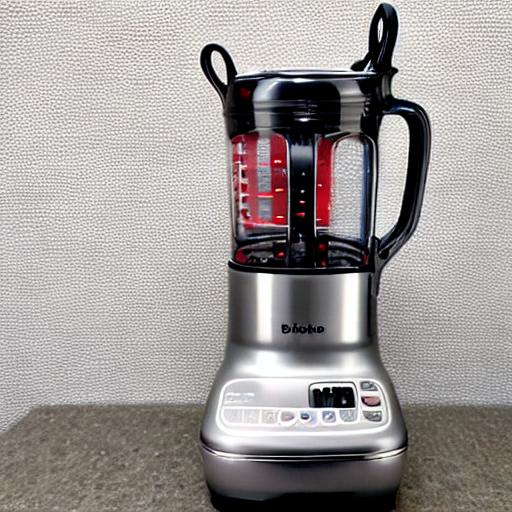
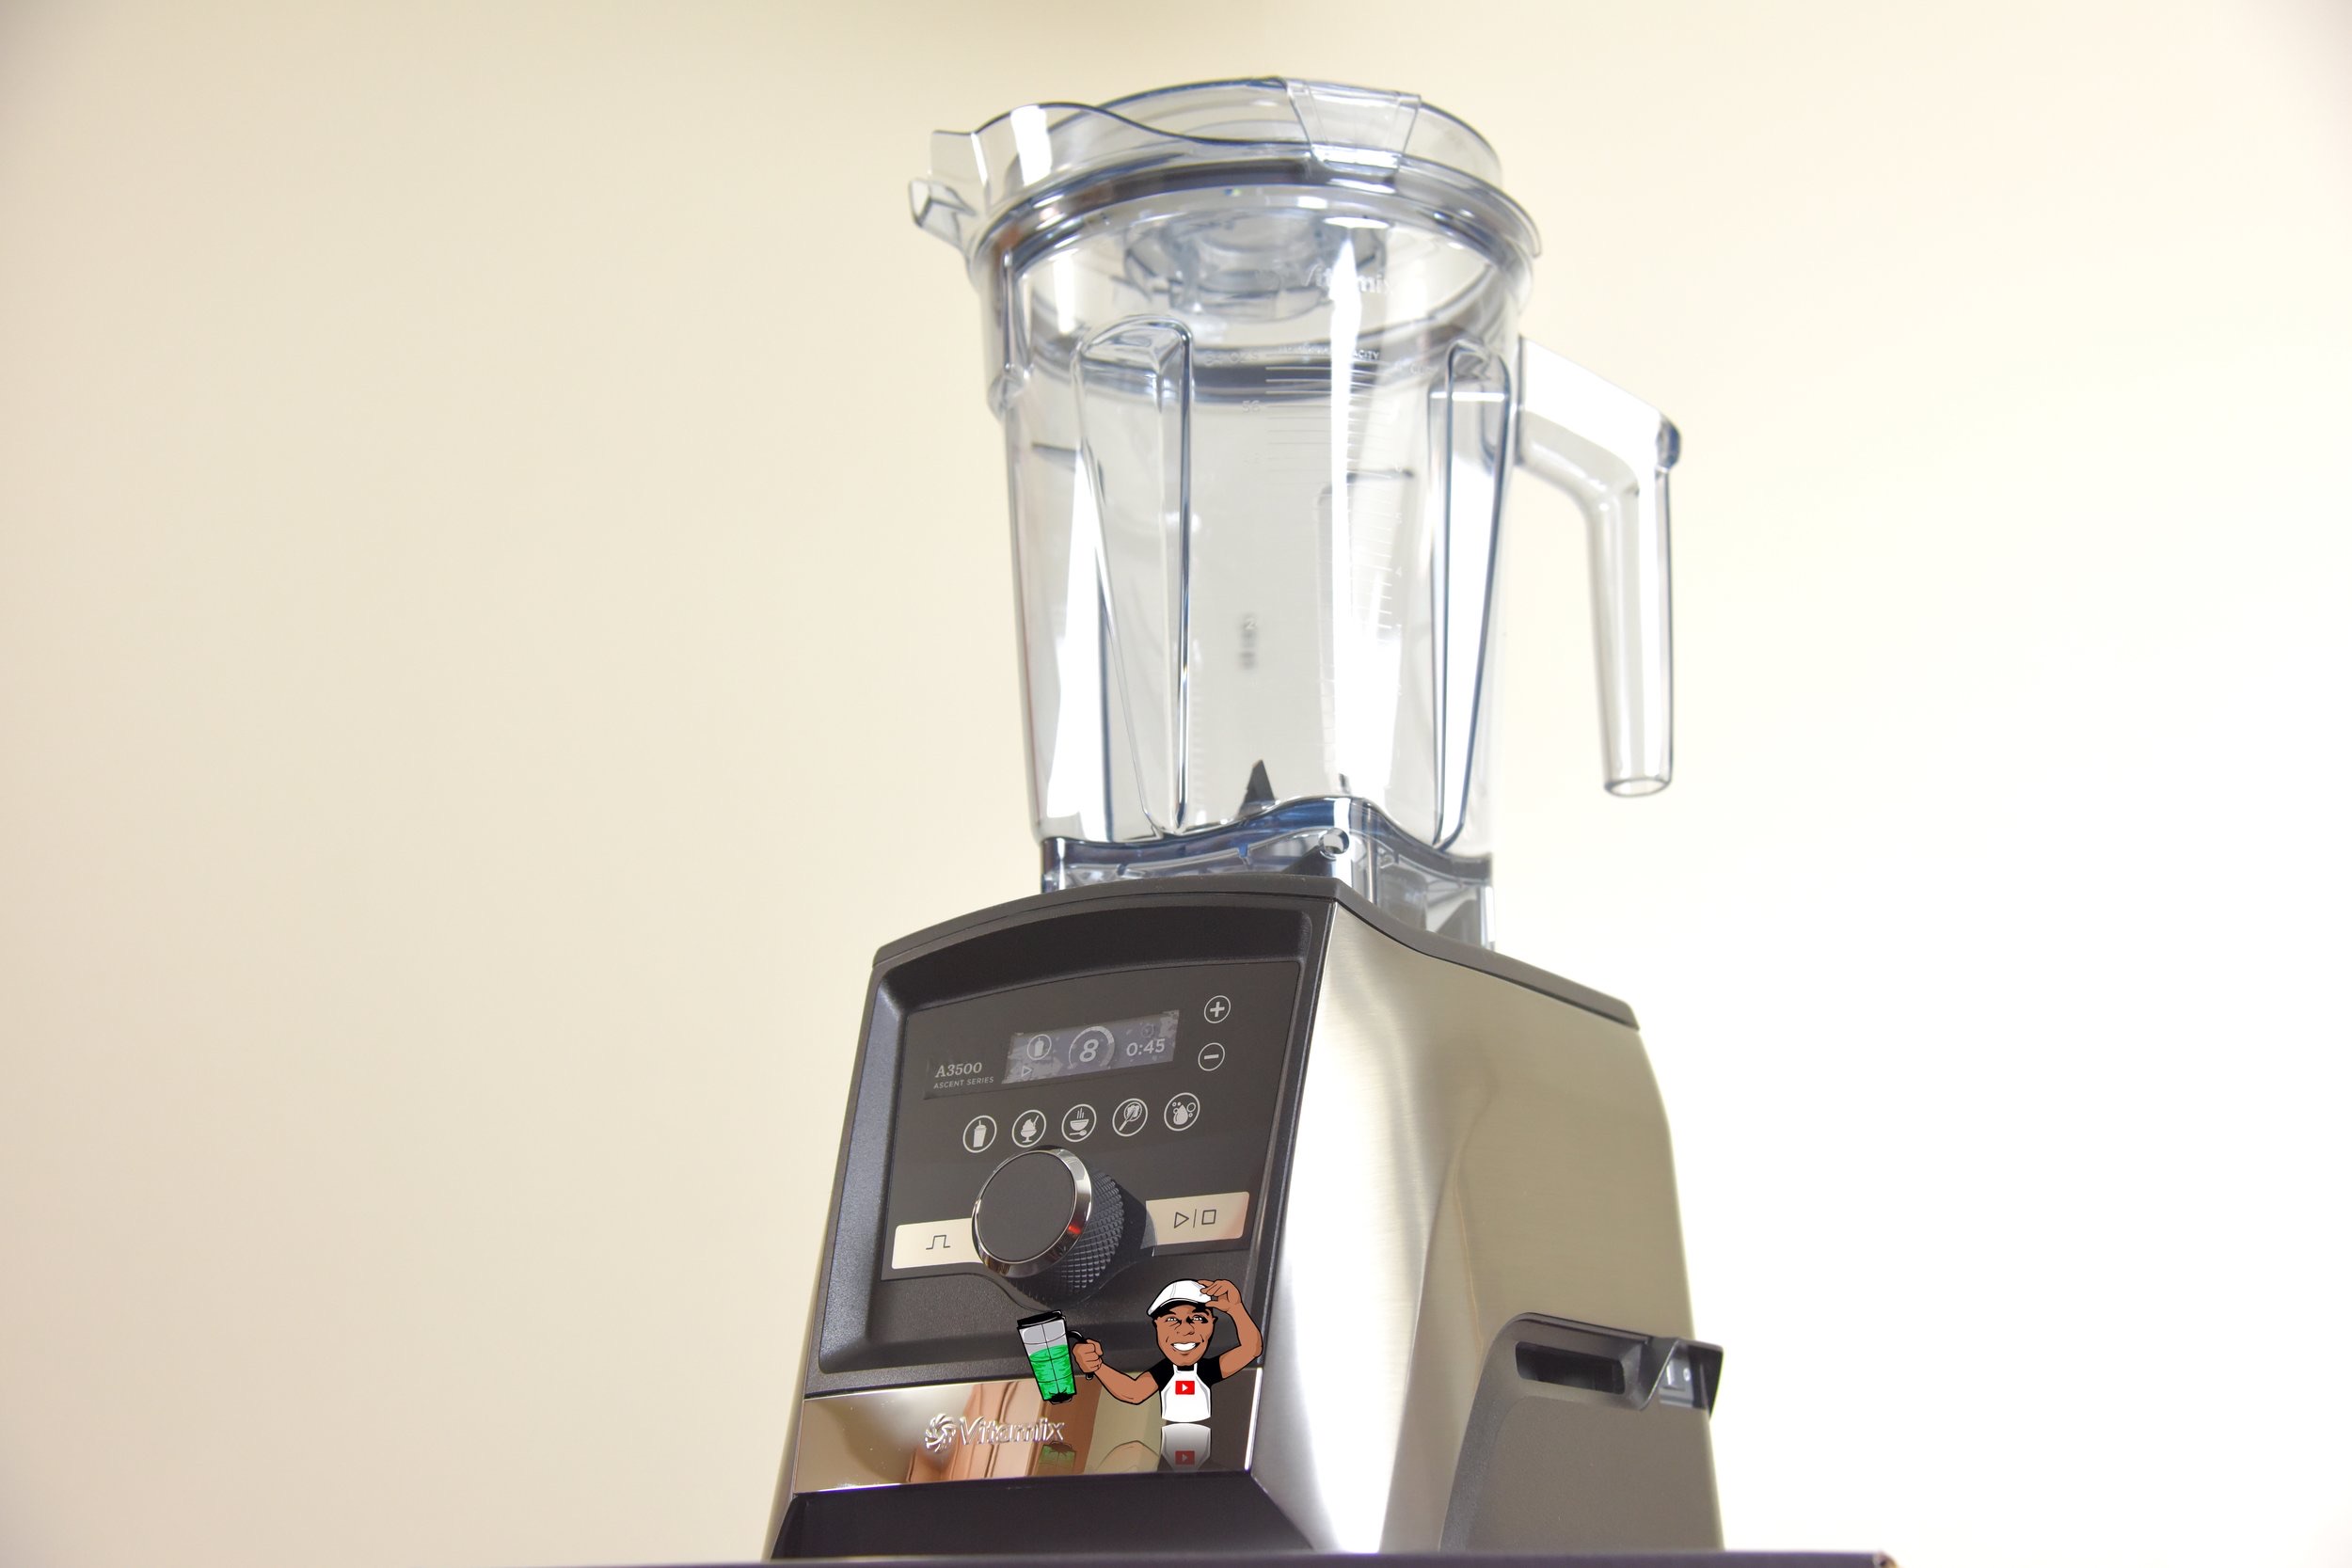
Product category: items_blender
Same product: no